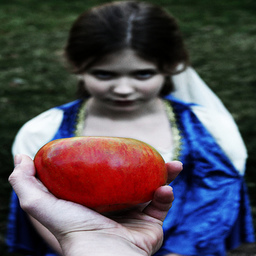
Label: Apple